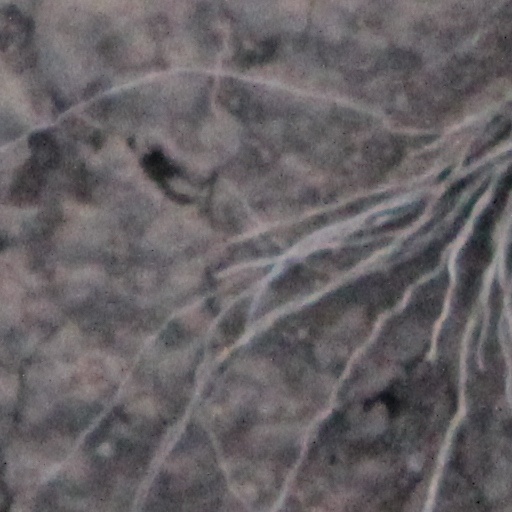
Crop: wheat